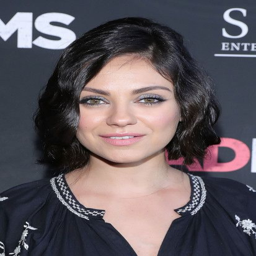
actor kept it short and sweet with this wavy person .